Harley-Davidson VRSC

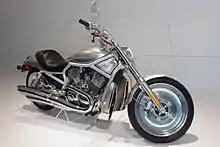
2001 VRSCA V-Rod at Porsche Museum

The original V-Rod had a Revolution Engine, producing a claimed at the crank. The V-Rod had 49 mm forks and a 180 mm rear tire, with solid disc wheels. The VRSCAs were all factory equipped with fuel tanks.